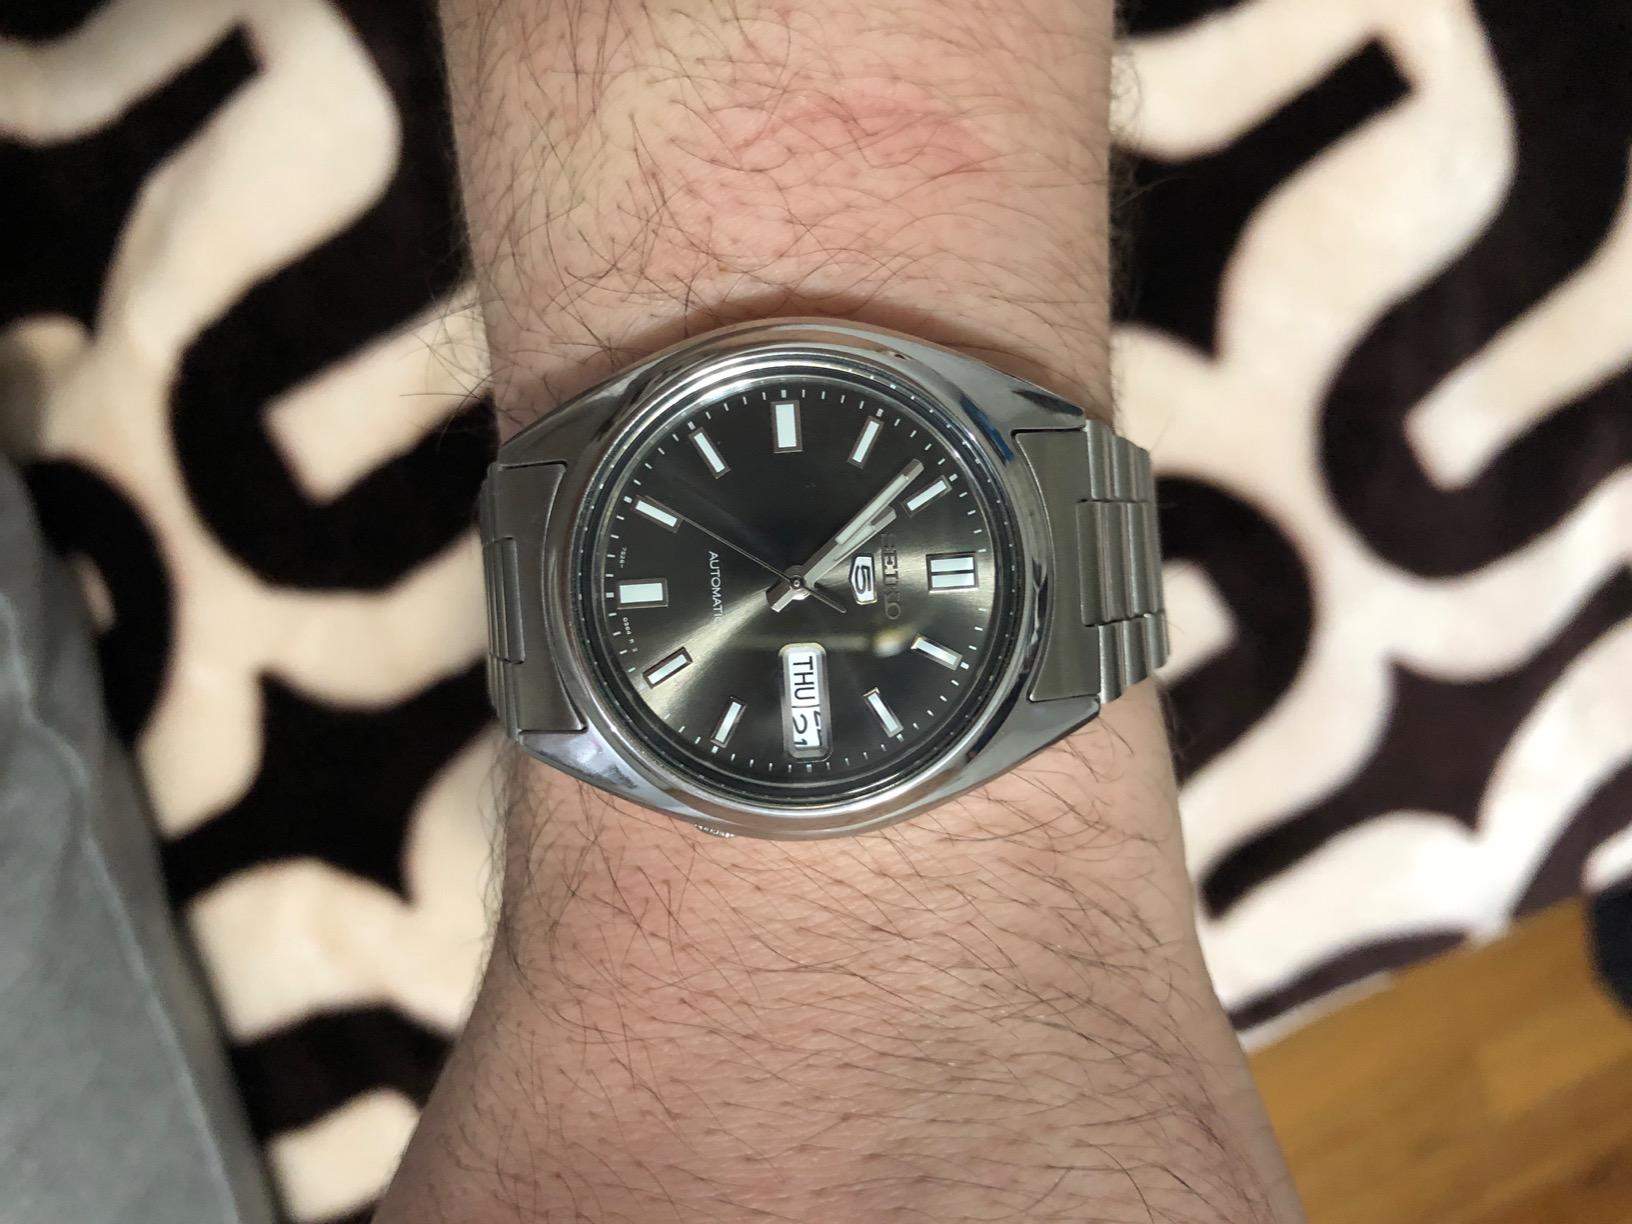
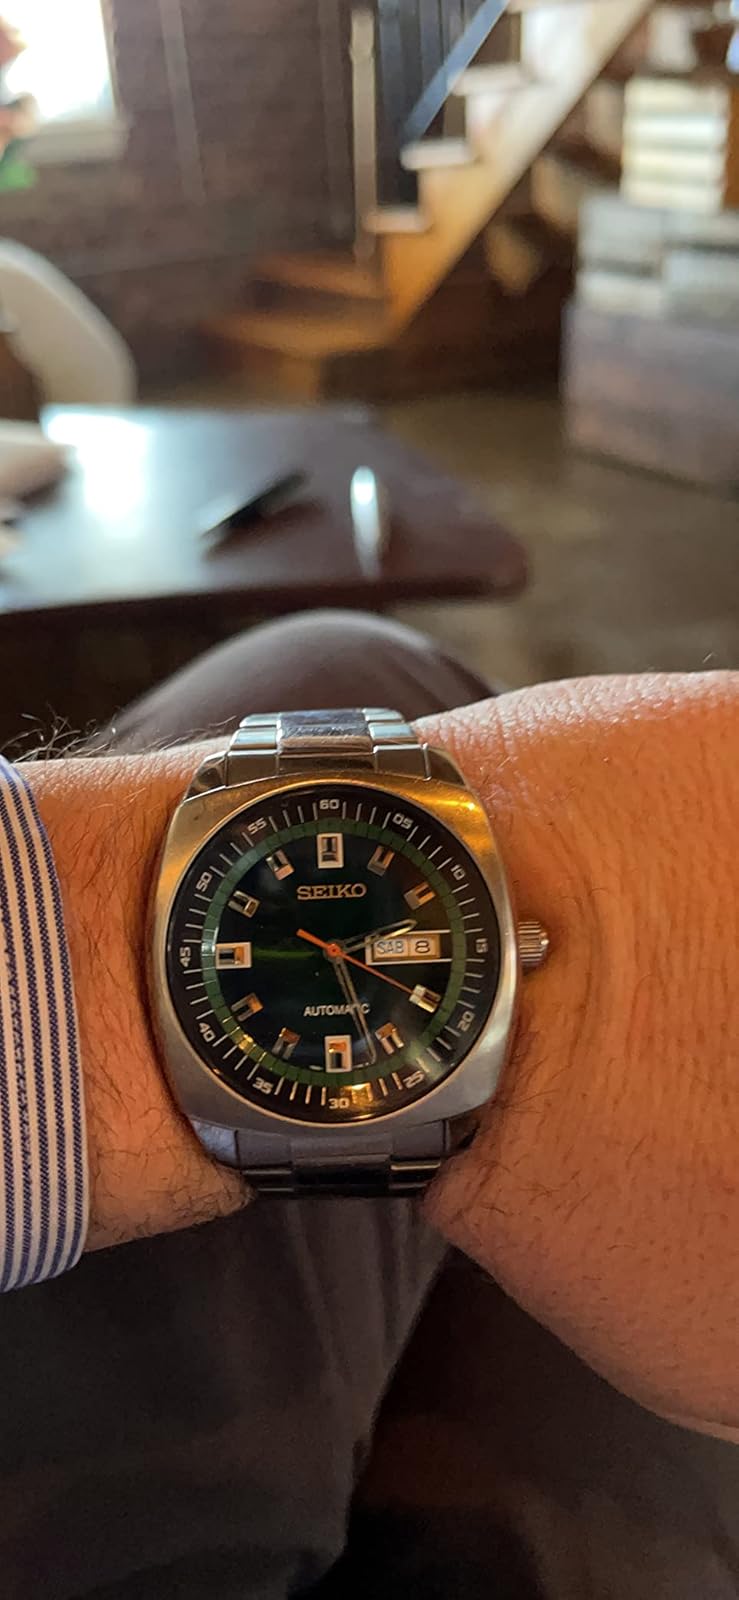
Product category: accessories_watch
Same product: no